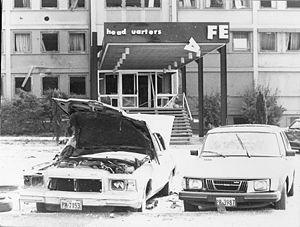
La Ramstein Air Base est une base aérienne des forces aériennes américaines en Europe située près de la petite ville de Ramstein, dans le district de Kaiserslautern en Allemagne.